Kadar people

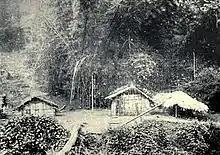
Kadar hut

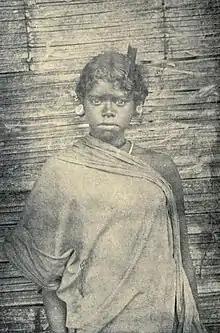
Kadar girl wearing a comb

The Kadar are a tribal community or indigenous community in India, a designated Scheduled Tribe in the states of Tamil Nadu, Karnataka, and Kerala. They are an aboriginal tribe whose traditional way of life has been based on hunting and gathering. Their name likely derives from the South Dravidian word "kaadu" meaning forest, and is likely an exonym. They used to stay in the Annamalai Hills in the Western Ghats, but moved to other locations over the years. They specialized in collecting honey, wax, sago, arrowroot, cardamom, ginger, and umbrella sticks for trade with merchants from the plains. The People of Paraiyar Community claims that Kadar is part of Paraiyar who lives and take care of forest and forest lives.